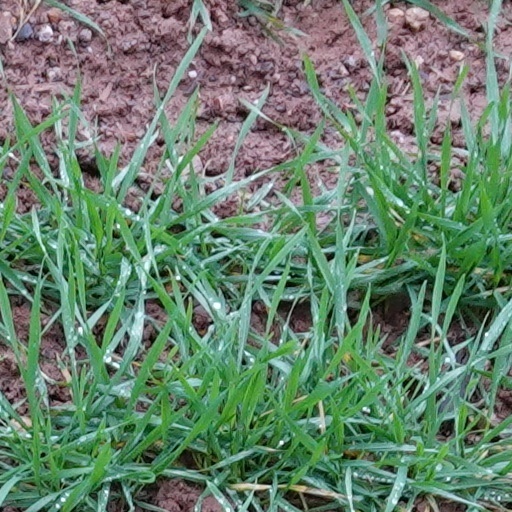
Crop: wheat